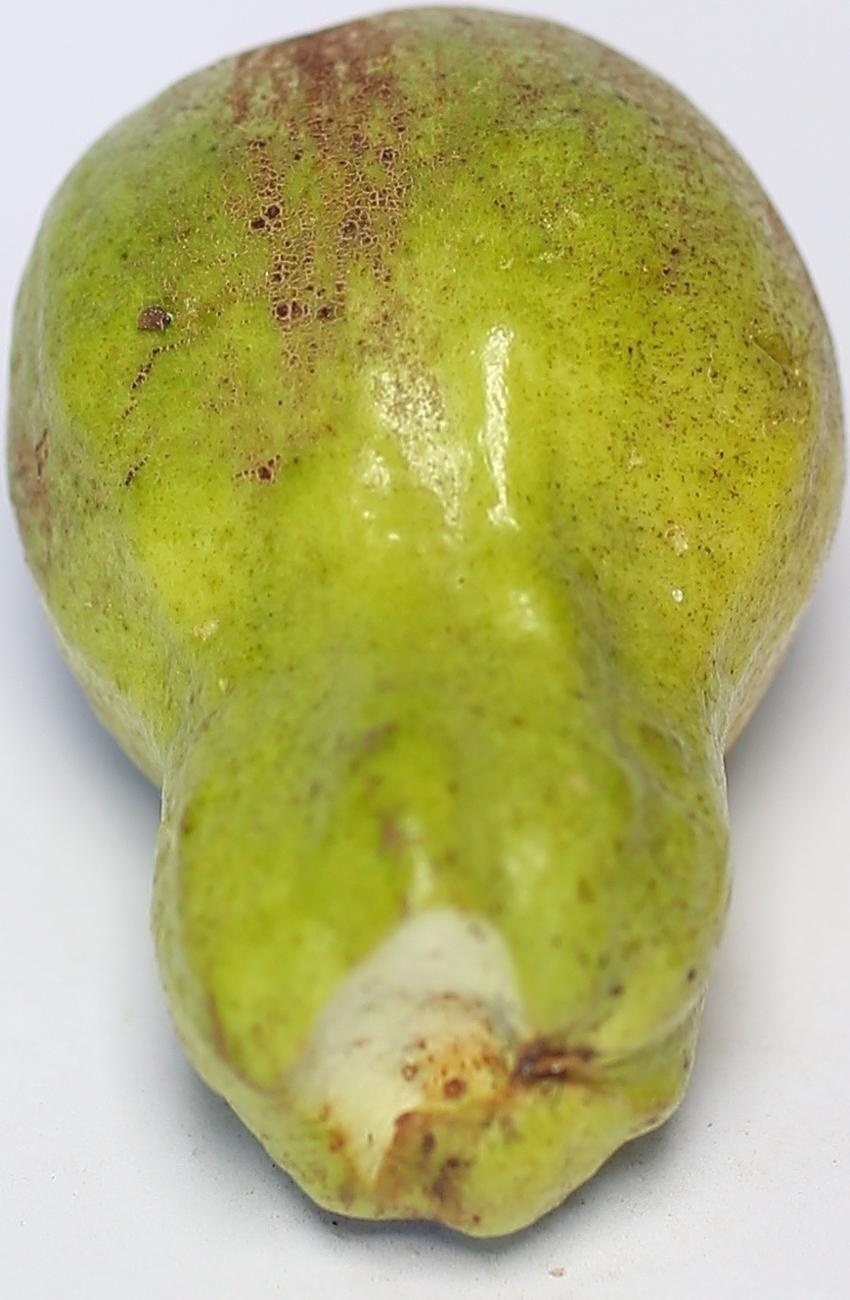
Maturity: mature-green
Variety: local-sindhi